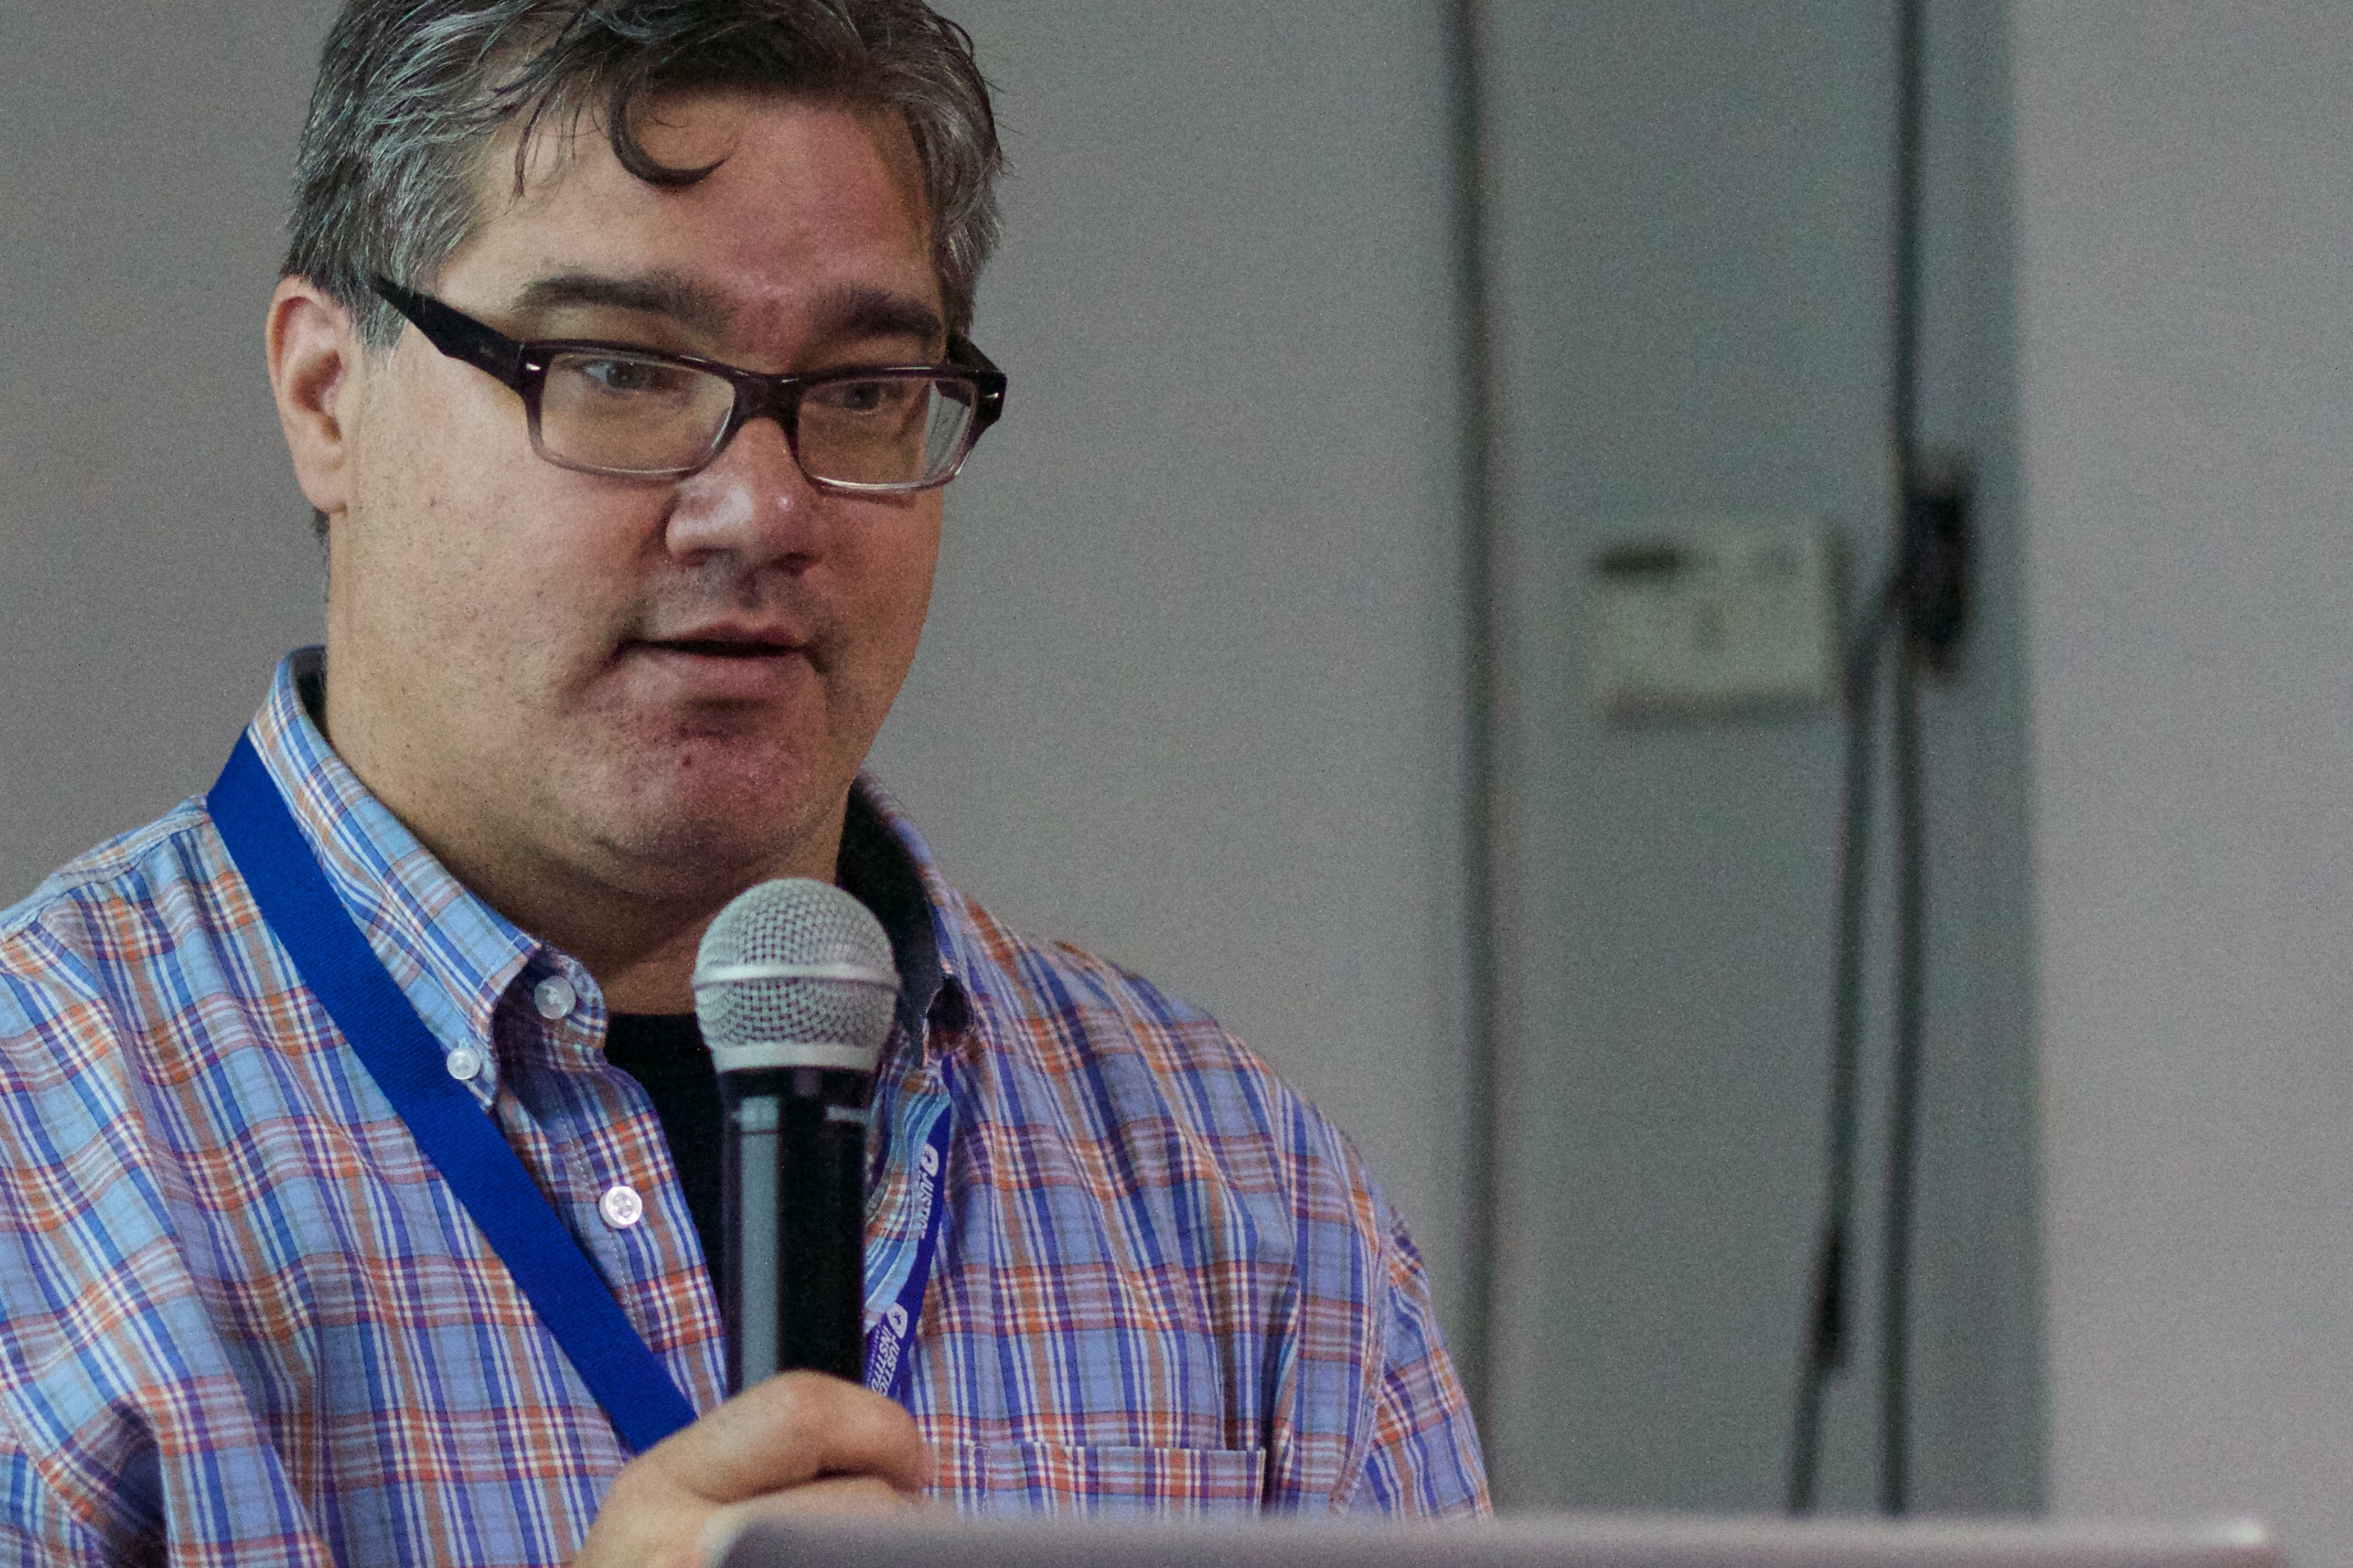
person, professional, profession, speech, udgagora